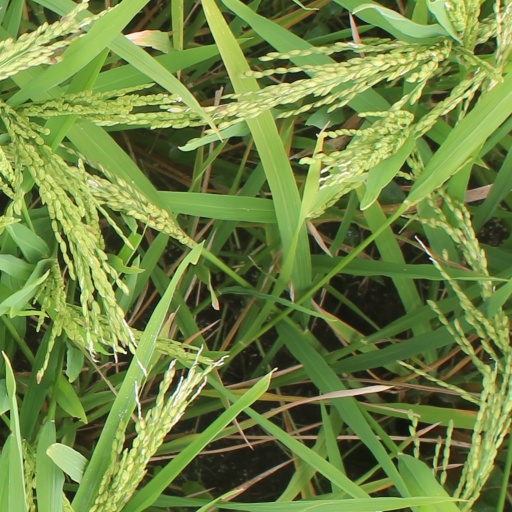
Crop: rice